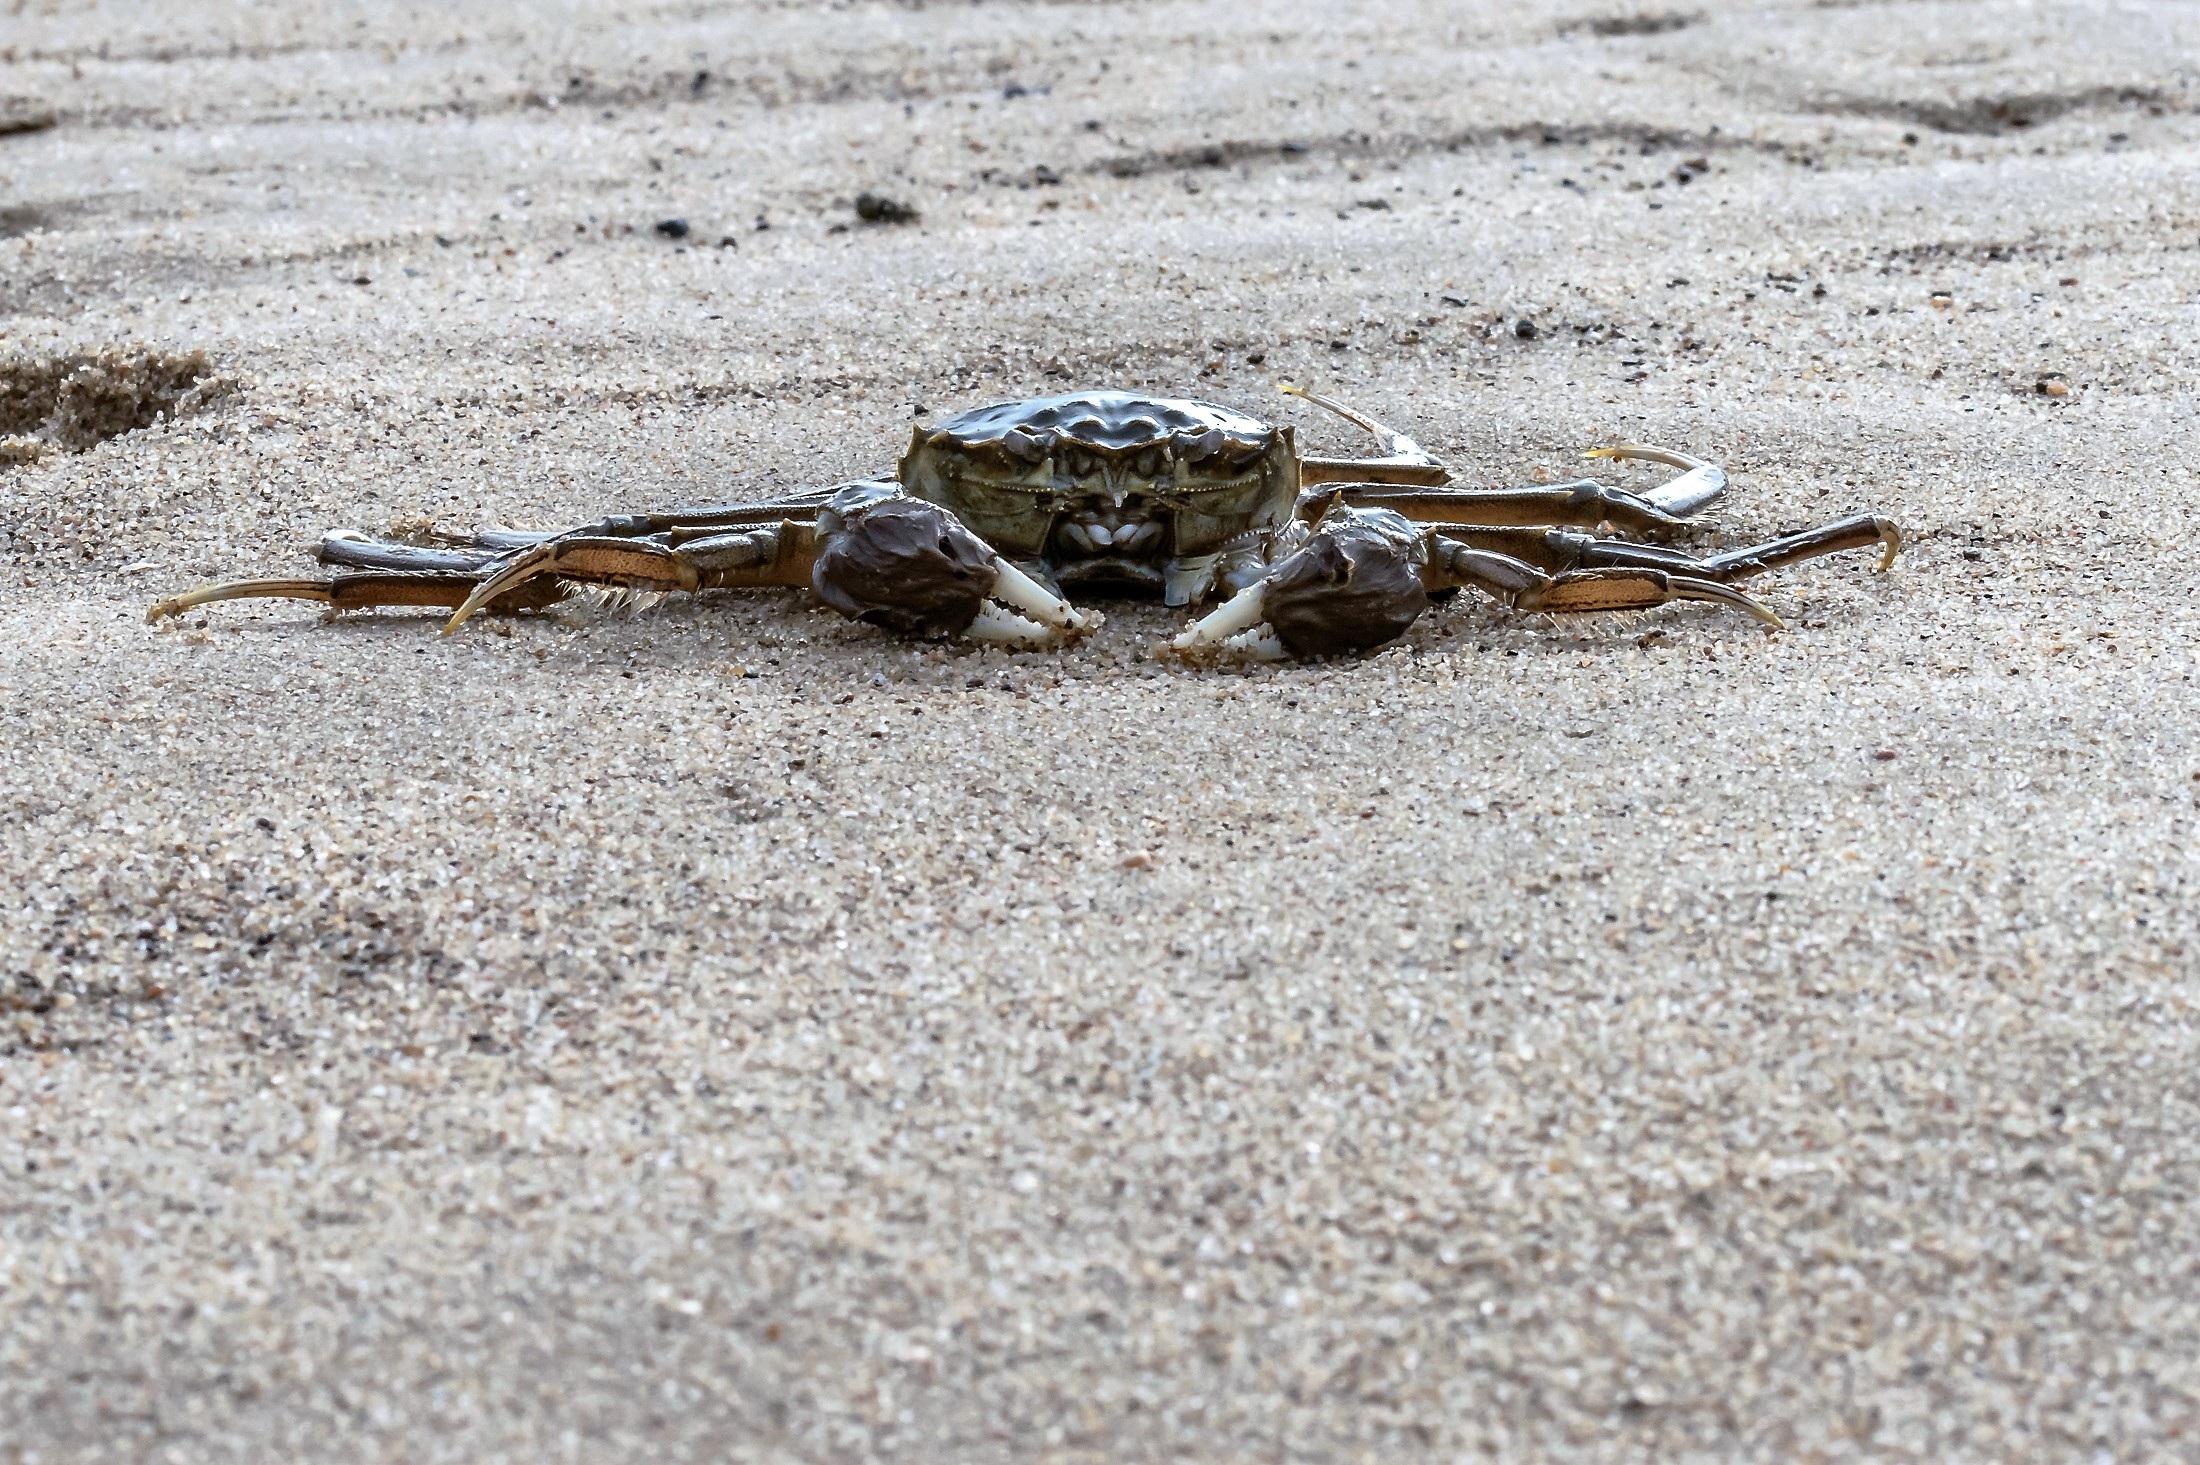
beach, sea, coast, nature, sand, ocean, animal, food, seafood, fauna, crab, invertebrate, crustacean, bank, crustaceans, animal world, ocypodidae, decapoda, dungeness crab